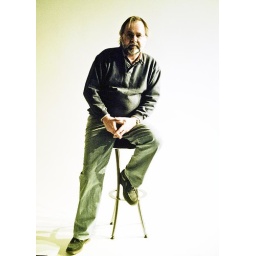
taken by my 8 year old son with his small point and shoot with only wall mounted spotlights